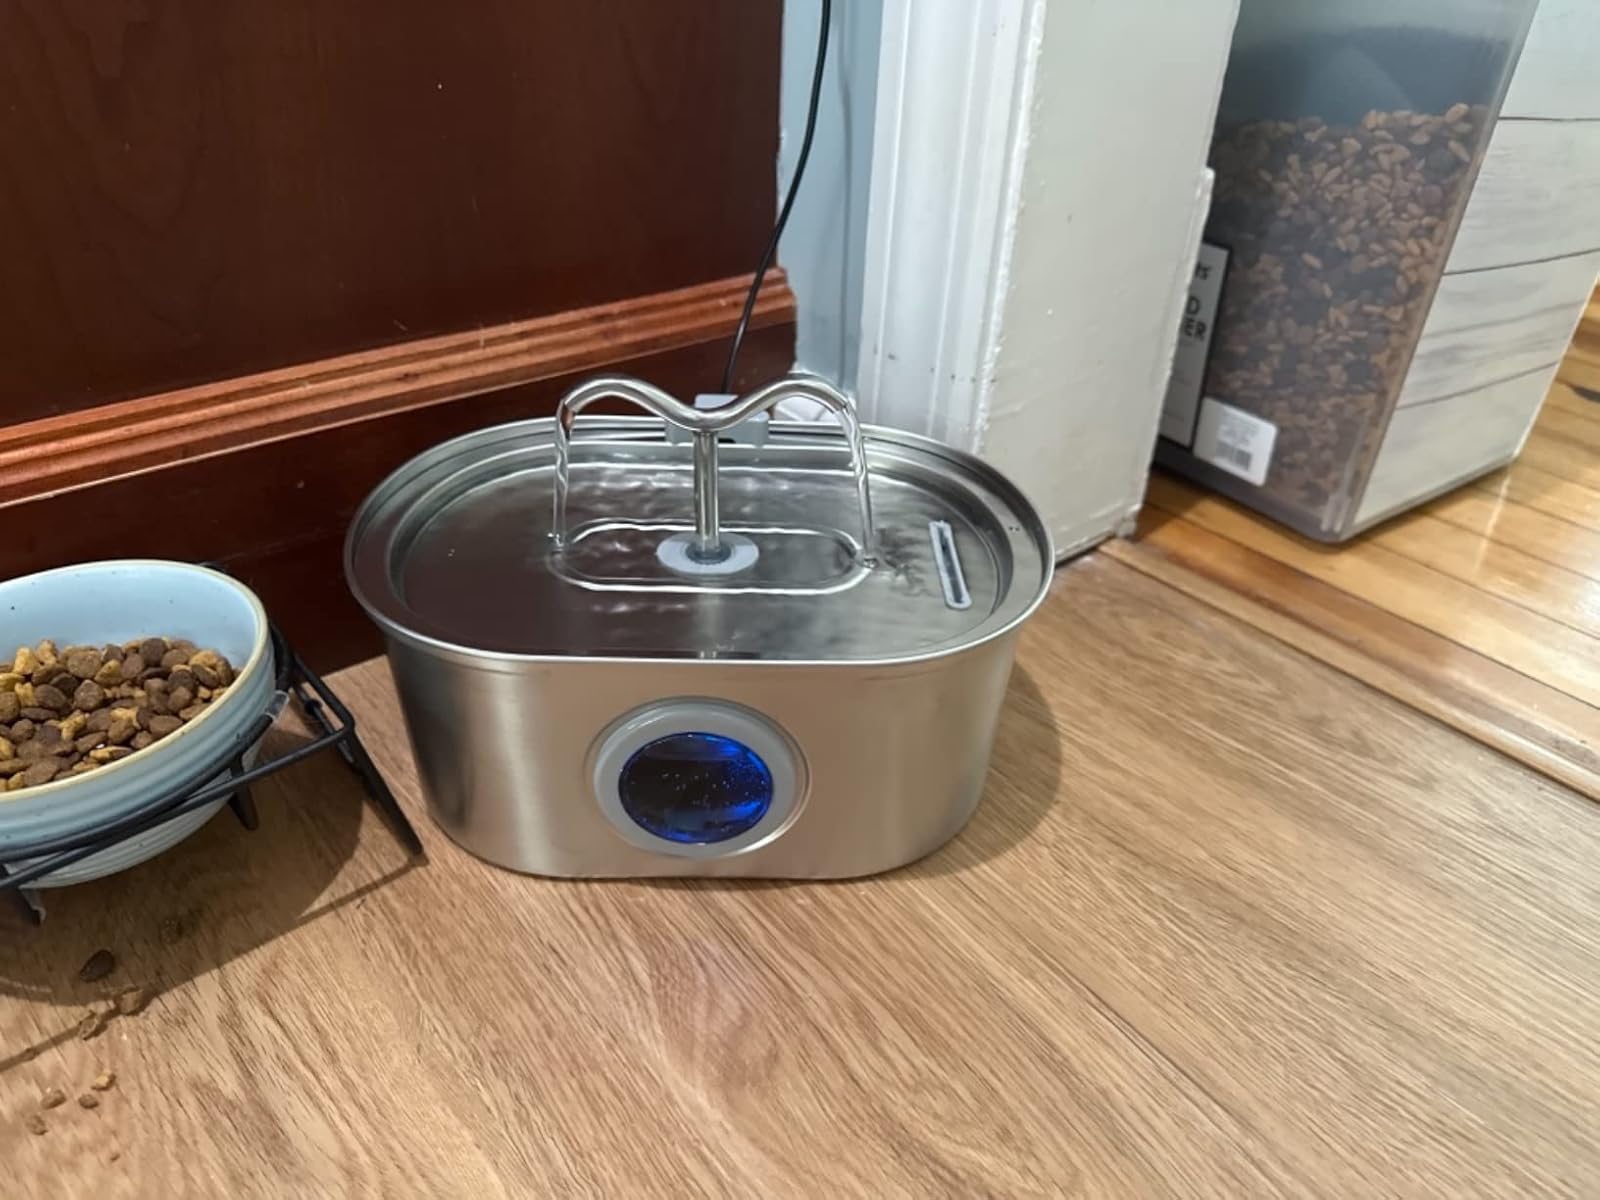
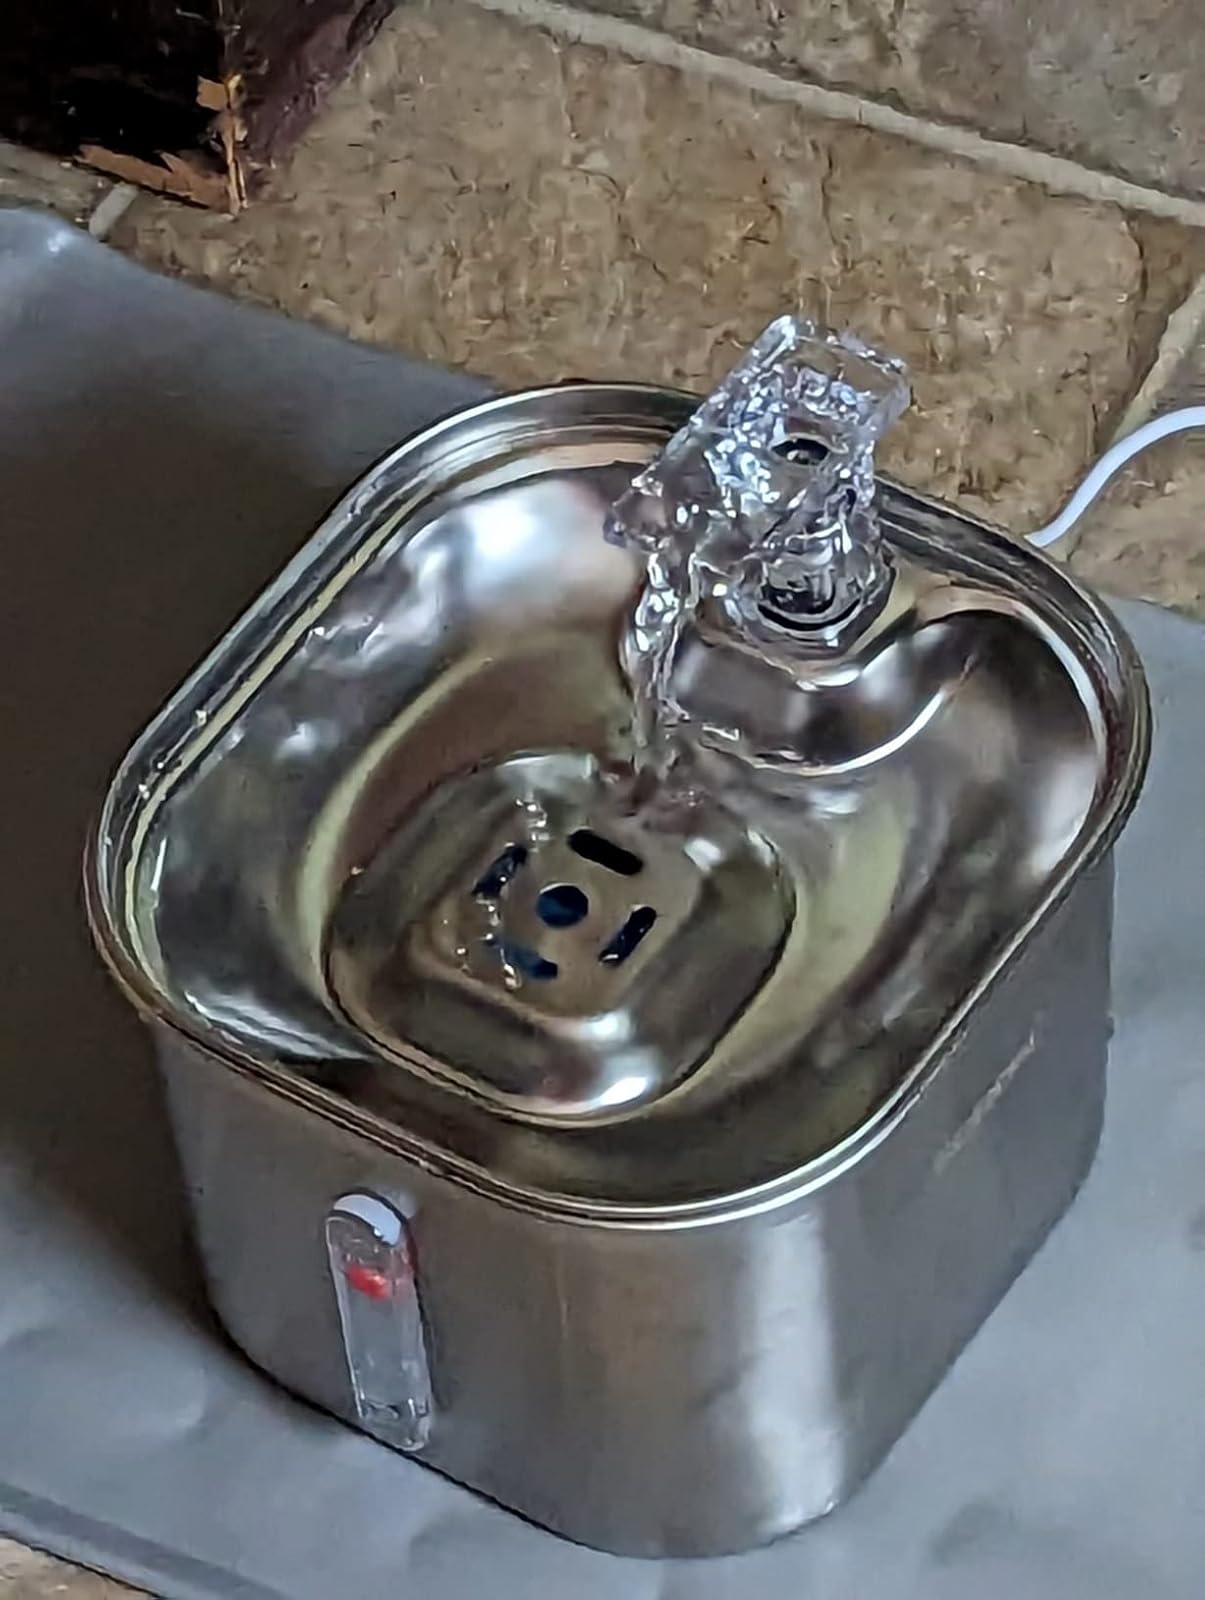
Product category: items_bowl
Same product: no